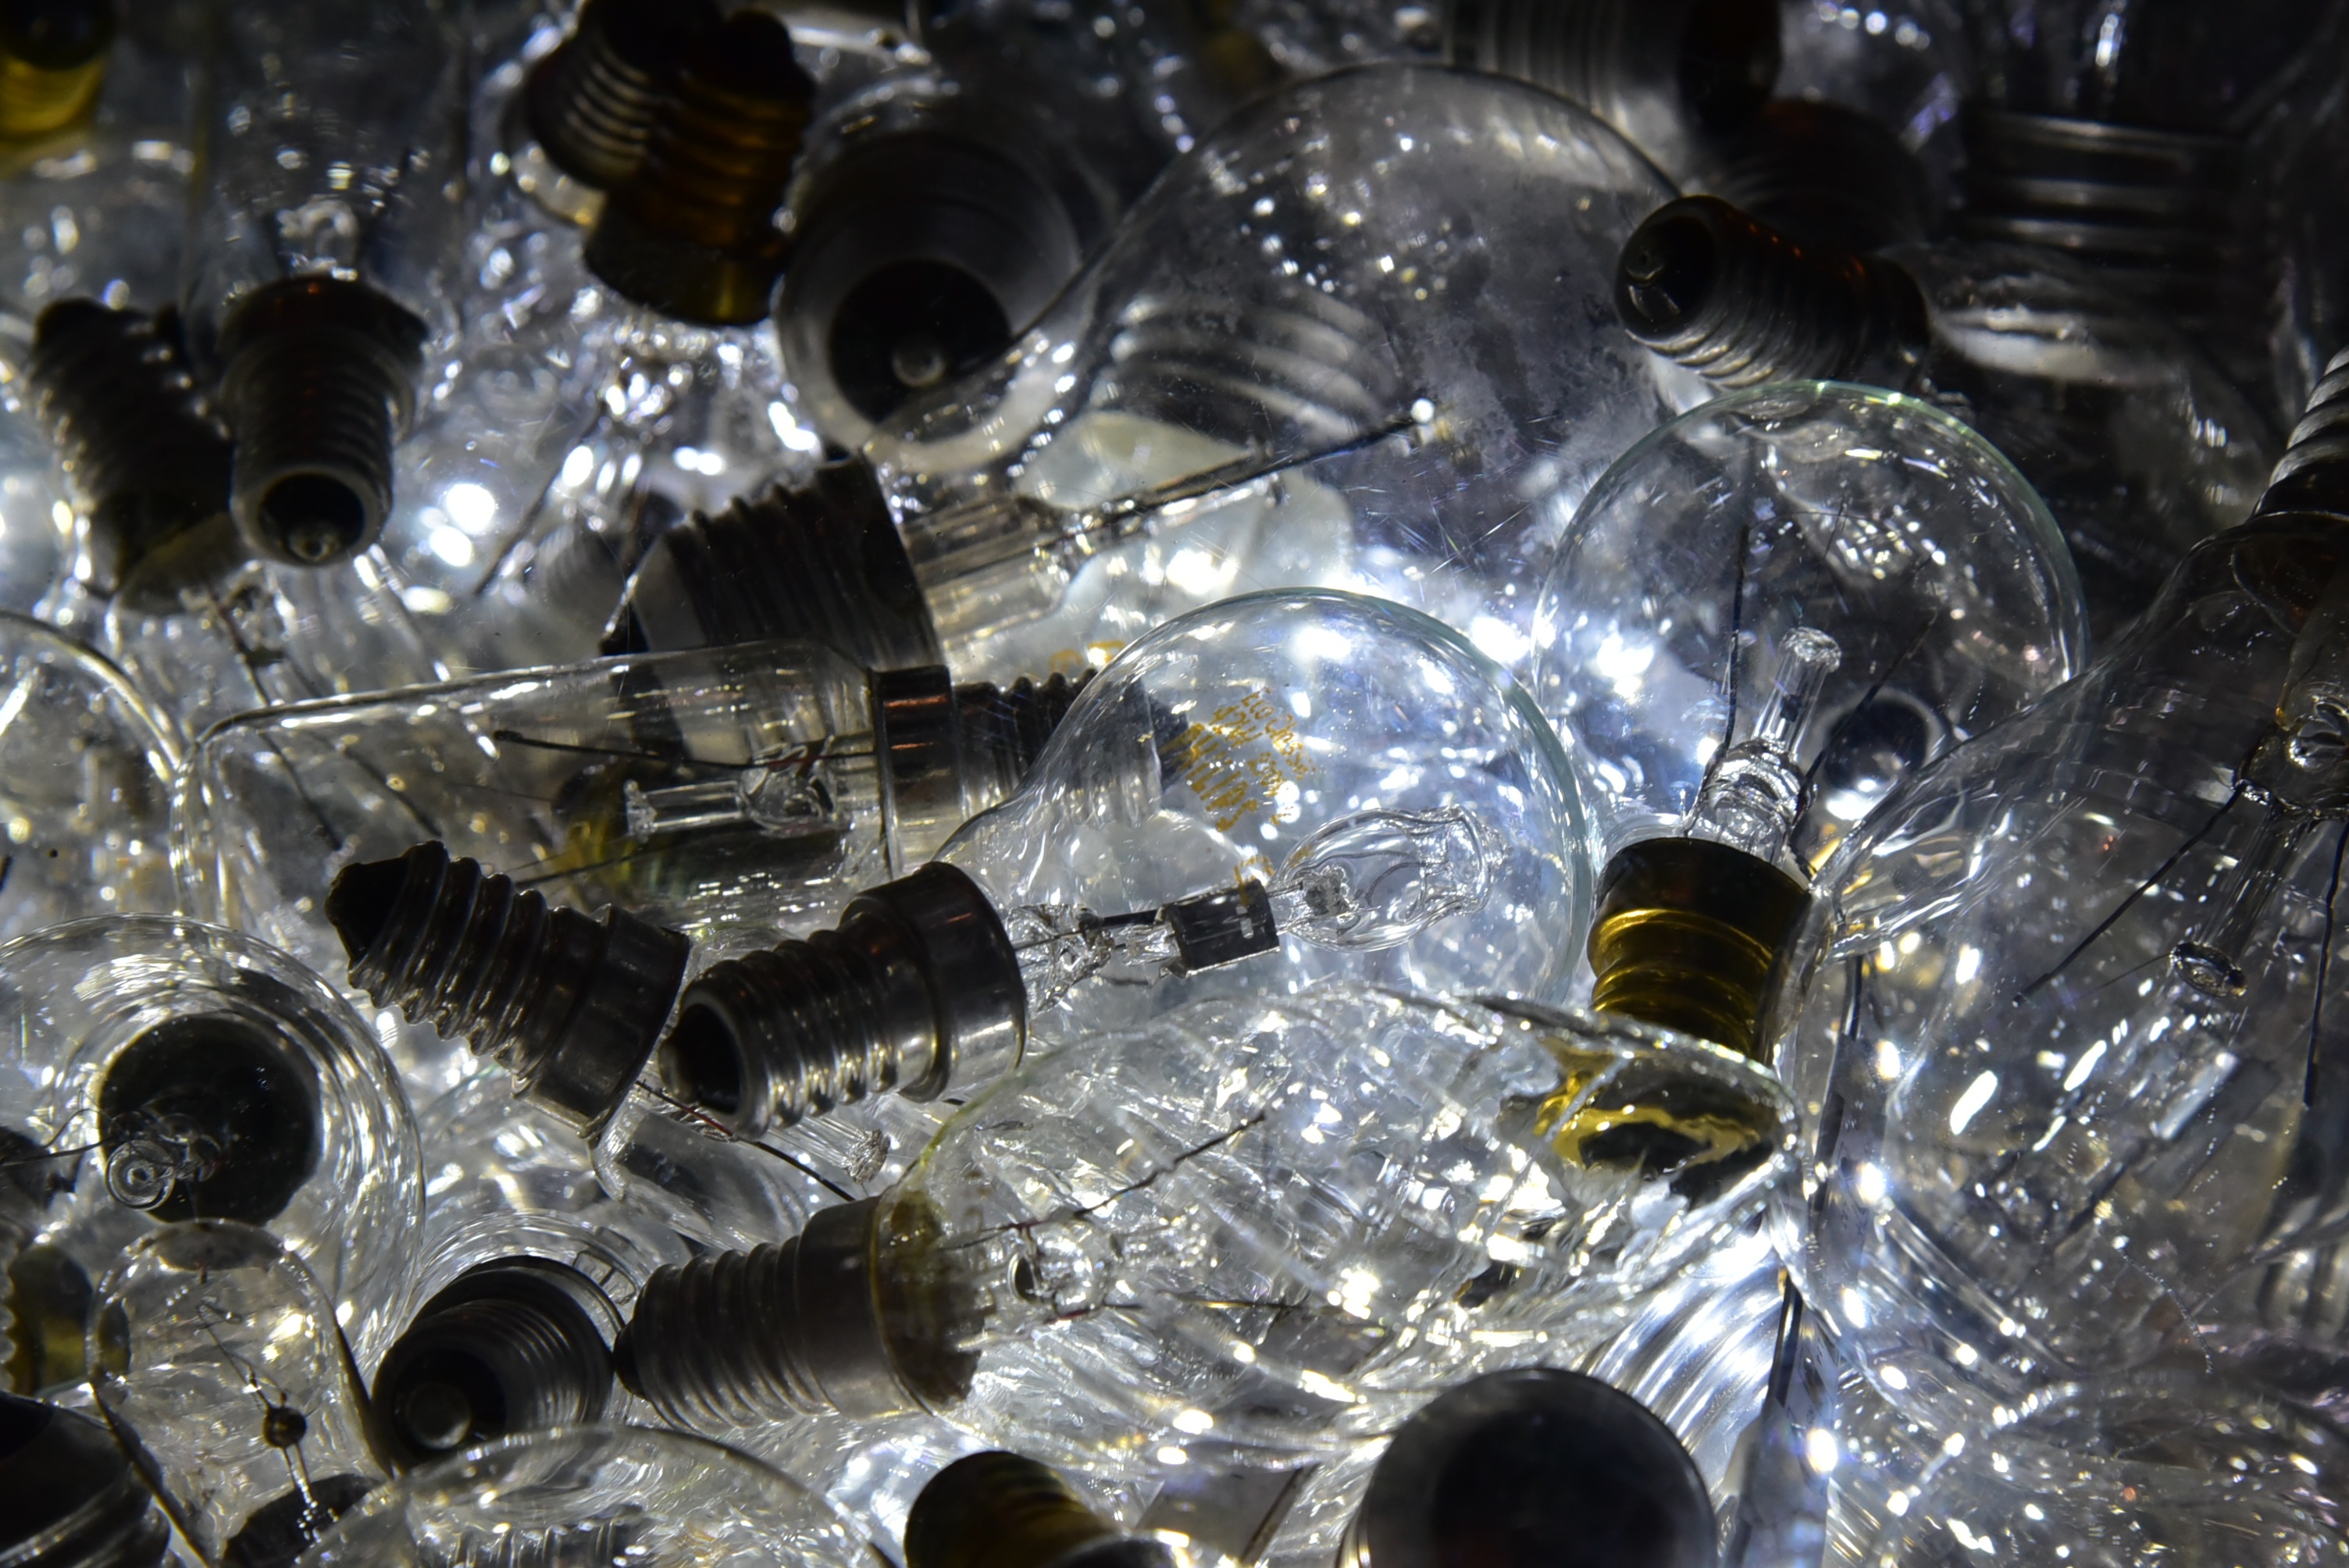
light, lamp, electricity, light bulb, lighting, energy, transparent, lights, bright, engine, fantasia, chandelier, electric, lit, scrap, macro photography, ideas, electric current, light bulbs